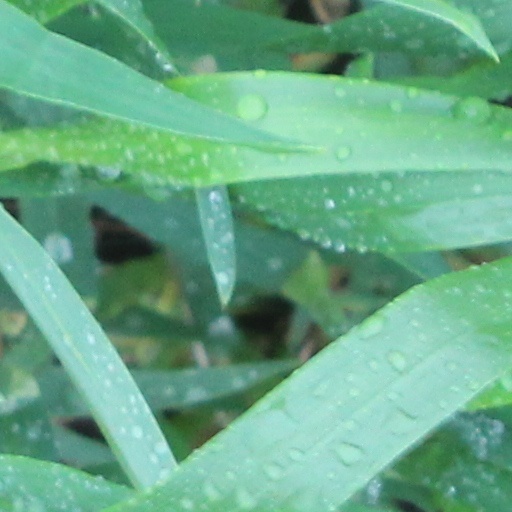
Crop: wheat